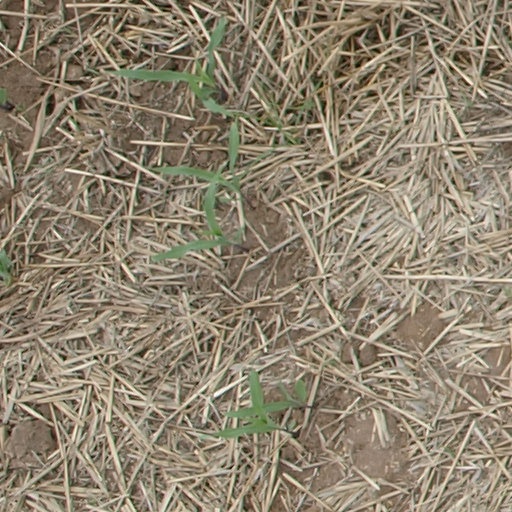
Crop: maize; corn